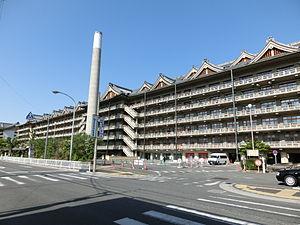
L'hôpital de Tenri est un hôpital international situé dans la ville de Tenri, préfecture de Nara au Japon, fondé dans le cadre de la mission séculière du Tenrikyō. Dans un pays où le système de santé est souvent très spécialisé et le traitement par différentes spécialités croisées rare, l'hôpital de Tenri a créé et développé le premier département de médecine générale.